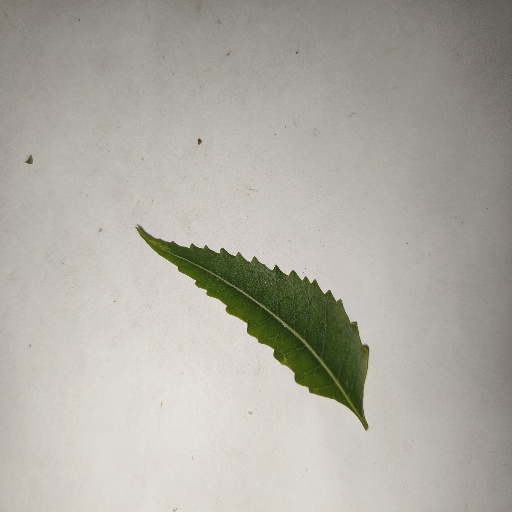
Species: Neem
Leaf condition: Healthy Leaf